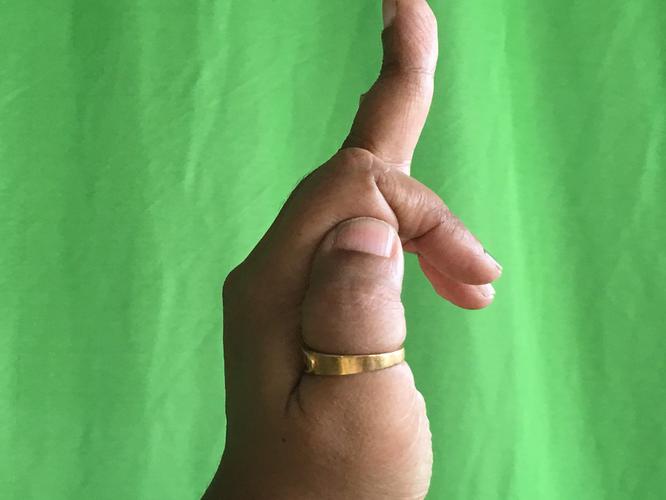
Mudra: Shukatundam
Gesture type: single_hand